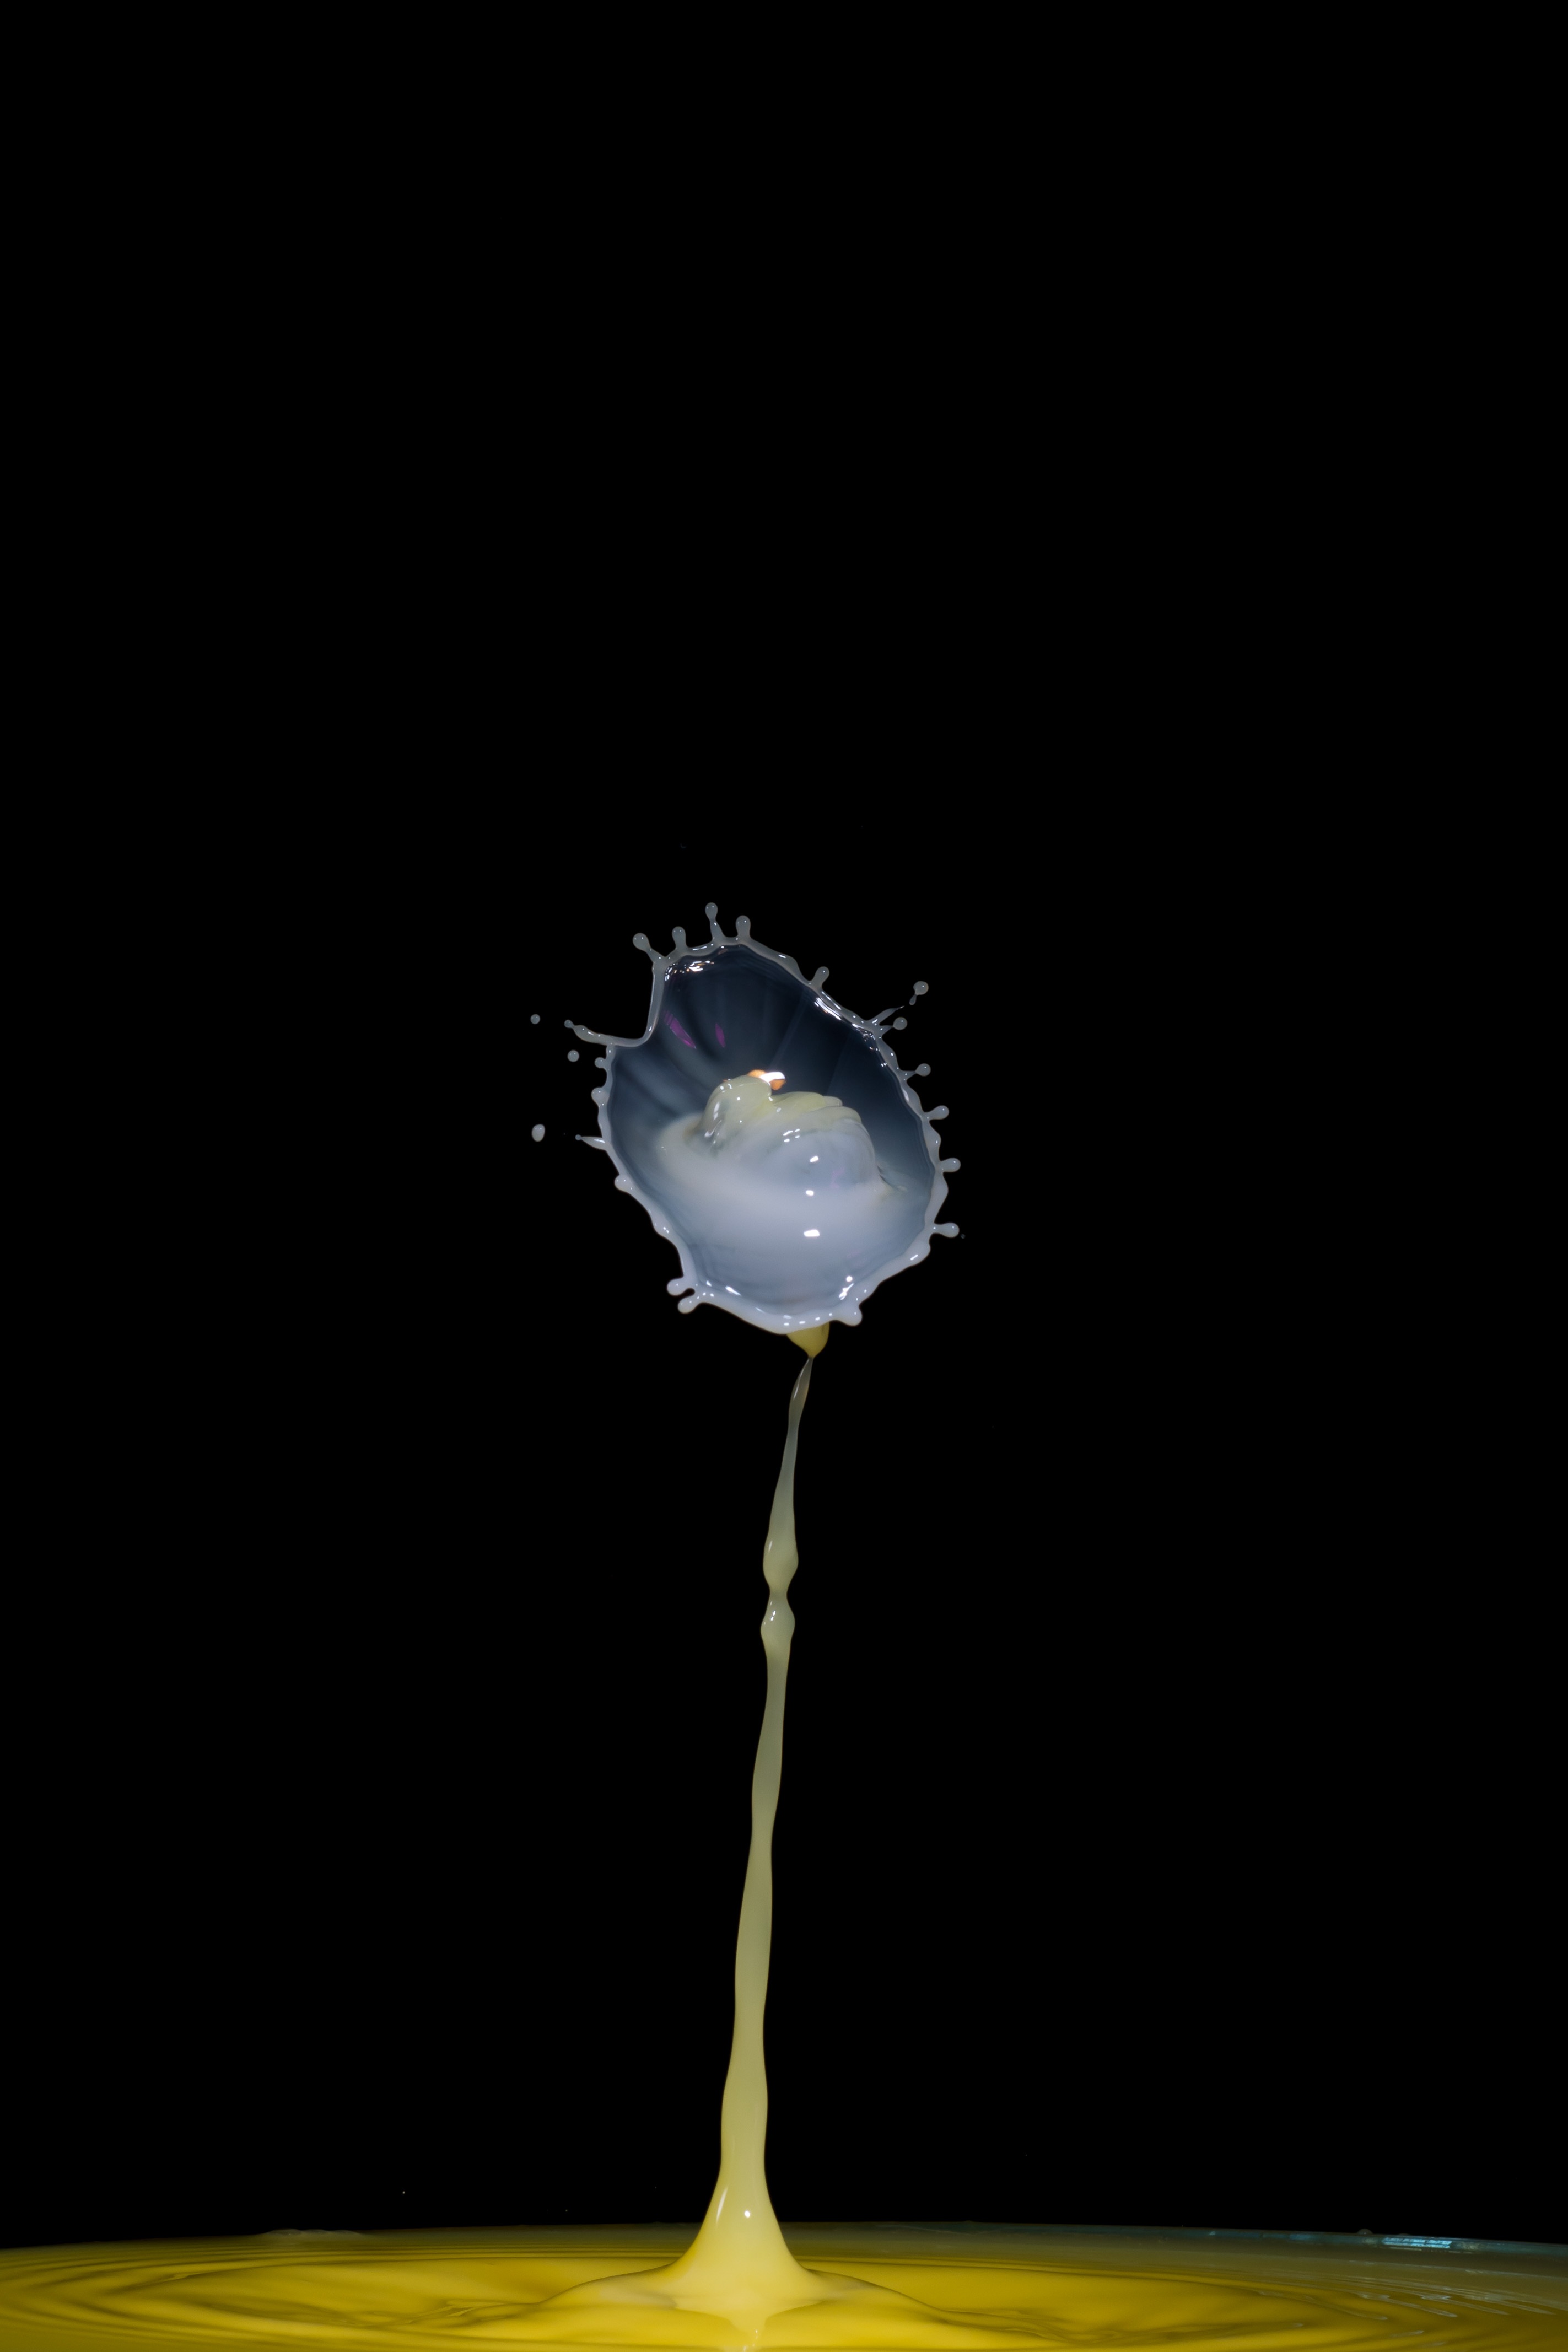
water, liquid, light, flower, spray, lighting, drip, drop of water, high speed, water splashes, still life photography